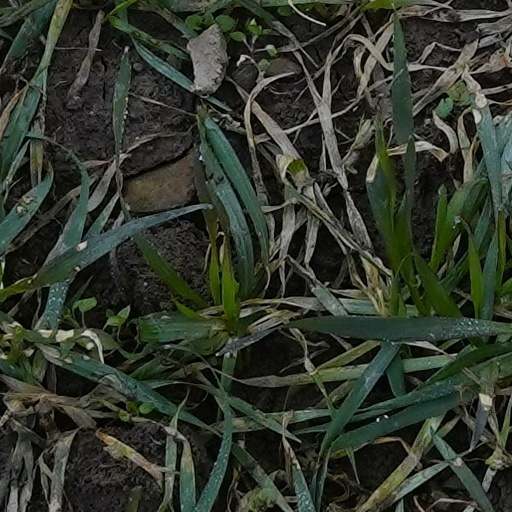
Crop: wheat